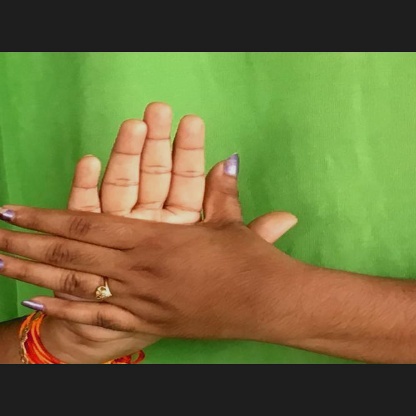
Mudra: Chakra